Leadership

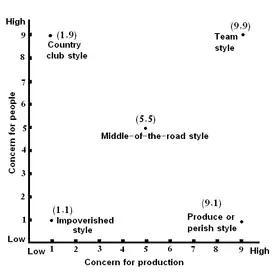
A graphical representation of the managerial grid model

Kurt Lewin, Ronald Lipitt, and Ralph White developed in 1939 the seminal work on the influence of leadership styles and performance. The researchers evaluated the performance of groups of eleven-year-old boys under different types of work climate. In each, the leader exercised his influence regarding the type of group decision making, praise and criticism (feedback), and the management of the group tasks (project management) according to three styles: authoritarian, democratic, and laissez-faire.